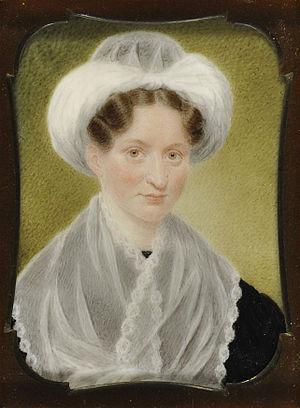
Mary Lyon, née le 28 février 1797, à Buckland et morte le 5 mars 1849 à South Hadley, est une éducatrice américaine. Elle est la fondatrice, en 1837, de l'université pour femmes Mount Holyoke College qu'elle dirige jusqu'en 1849. Cette université sert de modèle à d'autres créations d'établissements américains et étrangers.